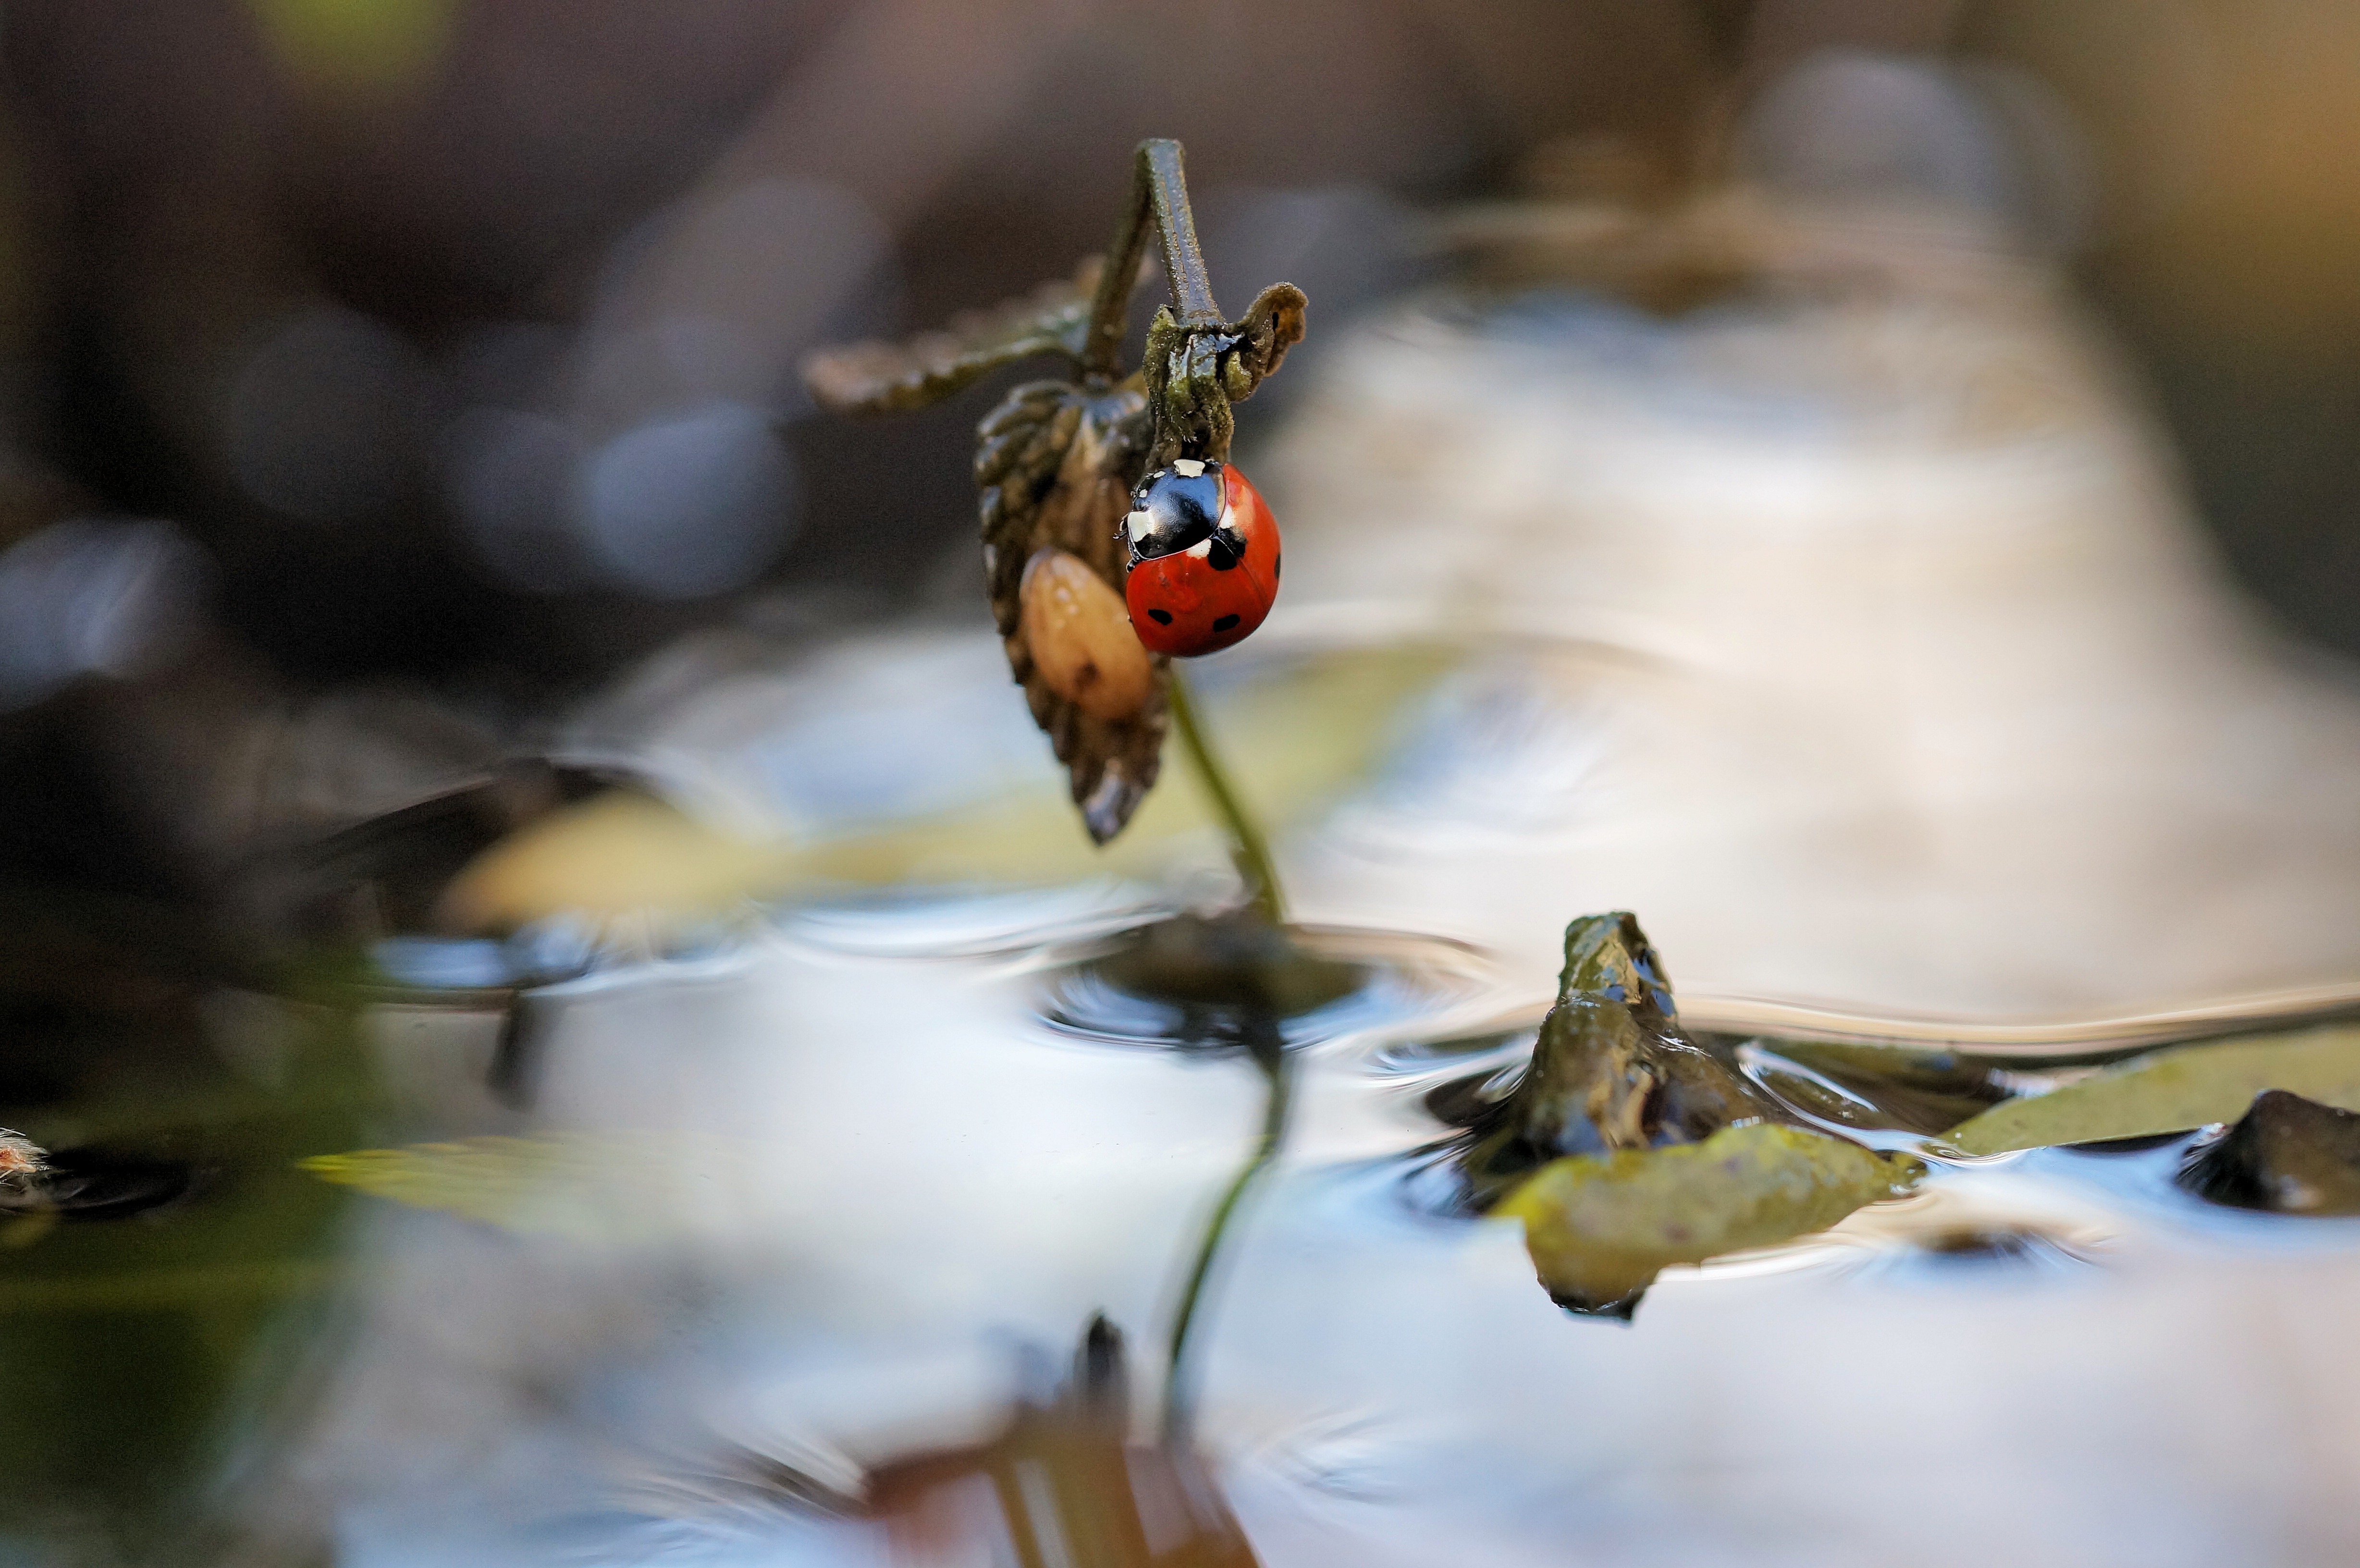
water, bird, leaf, flower, pond, evening, insect, macro, autumn, ladybug, flora, fauna, close up, mirroring, macro photography, membrane winged insect